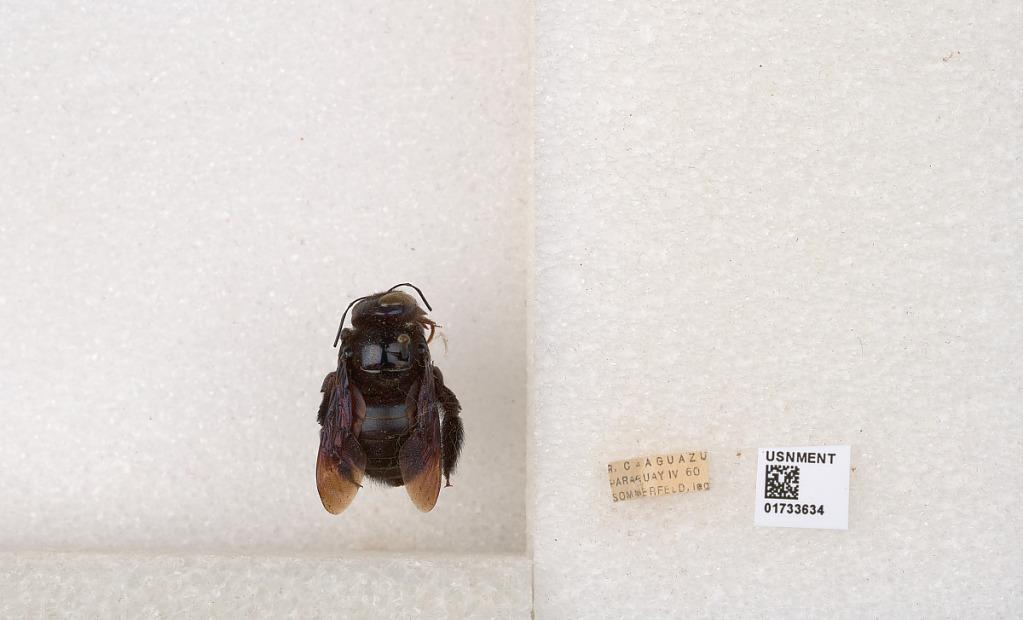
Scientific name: Xylocopa (Zonohirsuta) dejeanii dejeanii (Lepeletier)
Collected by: C. Soegiarto
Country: Paraguay
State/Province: Quinto
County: Caaguazu
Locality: R. Caaguazu
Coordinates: -25.3536, -56.2198